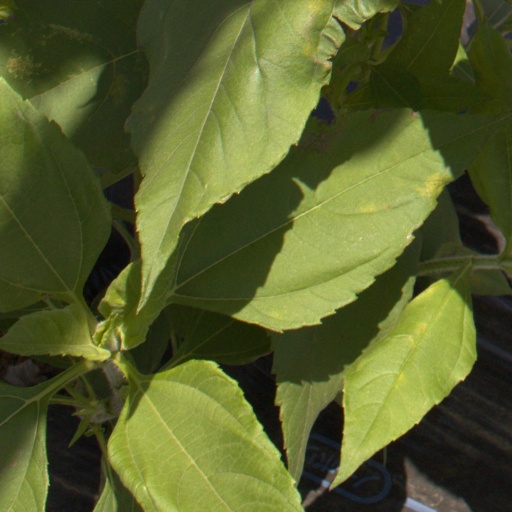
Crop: Jerusalem artichoke